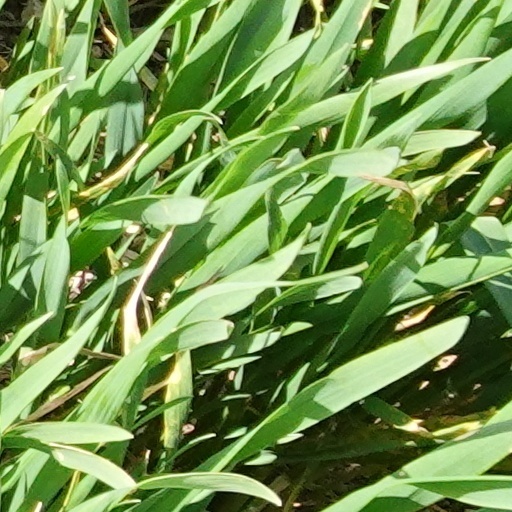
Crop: wheat